Zuiko

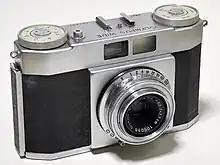
1955 Olympus Wide

Using a chassis similar to the 35 V, Olympus also released the Olympus Wide in 1955, a viewfinder camera featuring the D.Zuiko-W 35mm 3.5 wide-angle lens. A version of the Wide using the same lens was produced in 1957 with an integral uncoupled meter, branded the Wide-E. The Wide-E was sold in the United States as the Sears Tower 54. In 1958, the Wide II viewfinder camera replaced the Wide with no change to the lens.